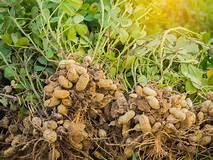
Label: peanut